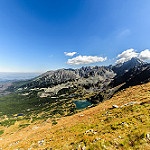
Label: mountain